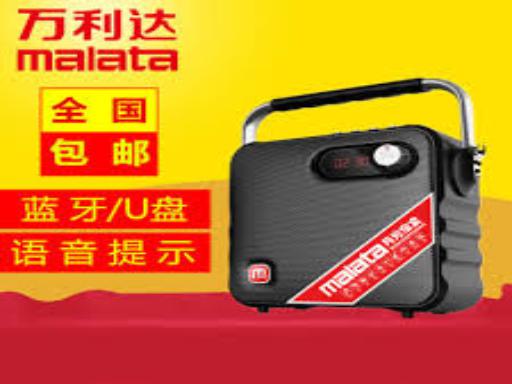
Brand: malata-2
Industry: Electronic